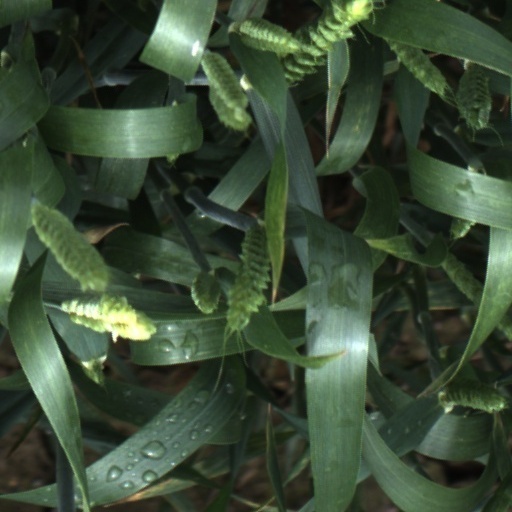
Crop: wheat